Rudolf Rocker

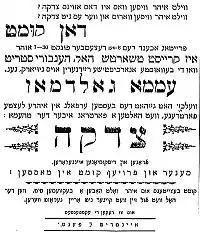
1899 advertisement in "Arbayter Fraynd" for a lecture by Emma Goldman

Although it received some funds from Jews in New York, the journal's financial survival was precarious from the start. Many volunteers helped by selling the paper on street corners and in workshops. During this time, Rocker was especially concerned with combating the influence of Marxism and historical materialism in London's Jewish labor movement. In all, the "Arbeter Fraint" published twenty-five essays by Rocker on the topic, the first ever critical examination of Marxism in Yiddish, according to William J. Fishman. "Arbeter Fraint"s unsound financial footing also meant Rocker rarely received the small salary promised to him when he took over the journal and he depended financially on Witkop. Despite Rocker's sacrifices, the paper was forced to cease publication due to lack of funds. In November 1899, the prominent American anarchist Emma Goldman visited London and Rocker met her for the first time. After hearing of the "Arbeter Fraint"s situation she held three lectures to raise funds, but that was not enough.